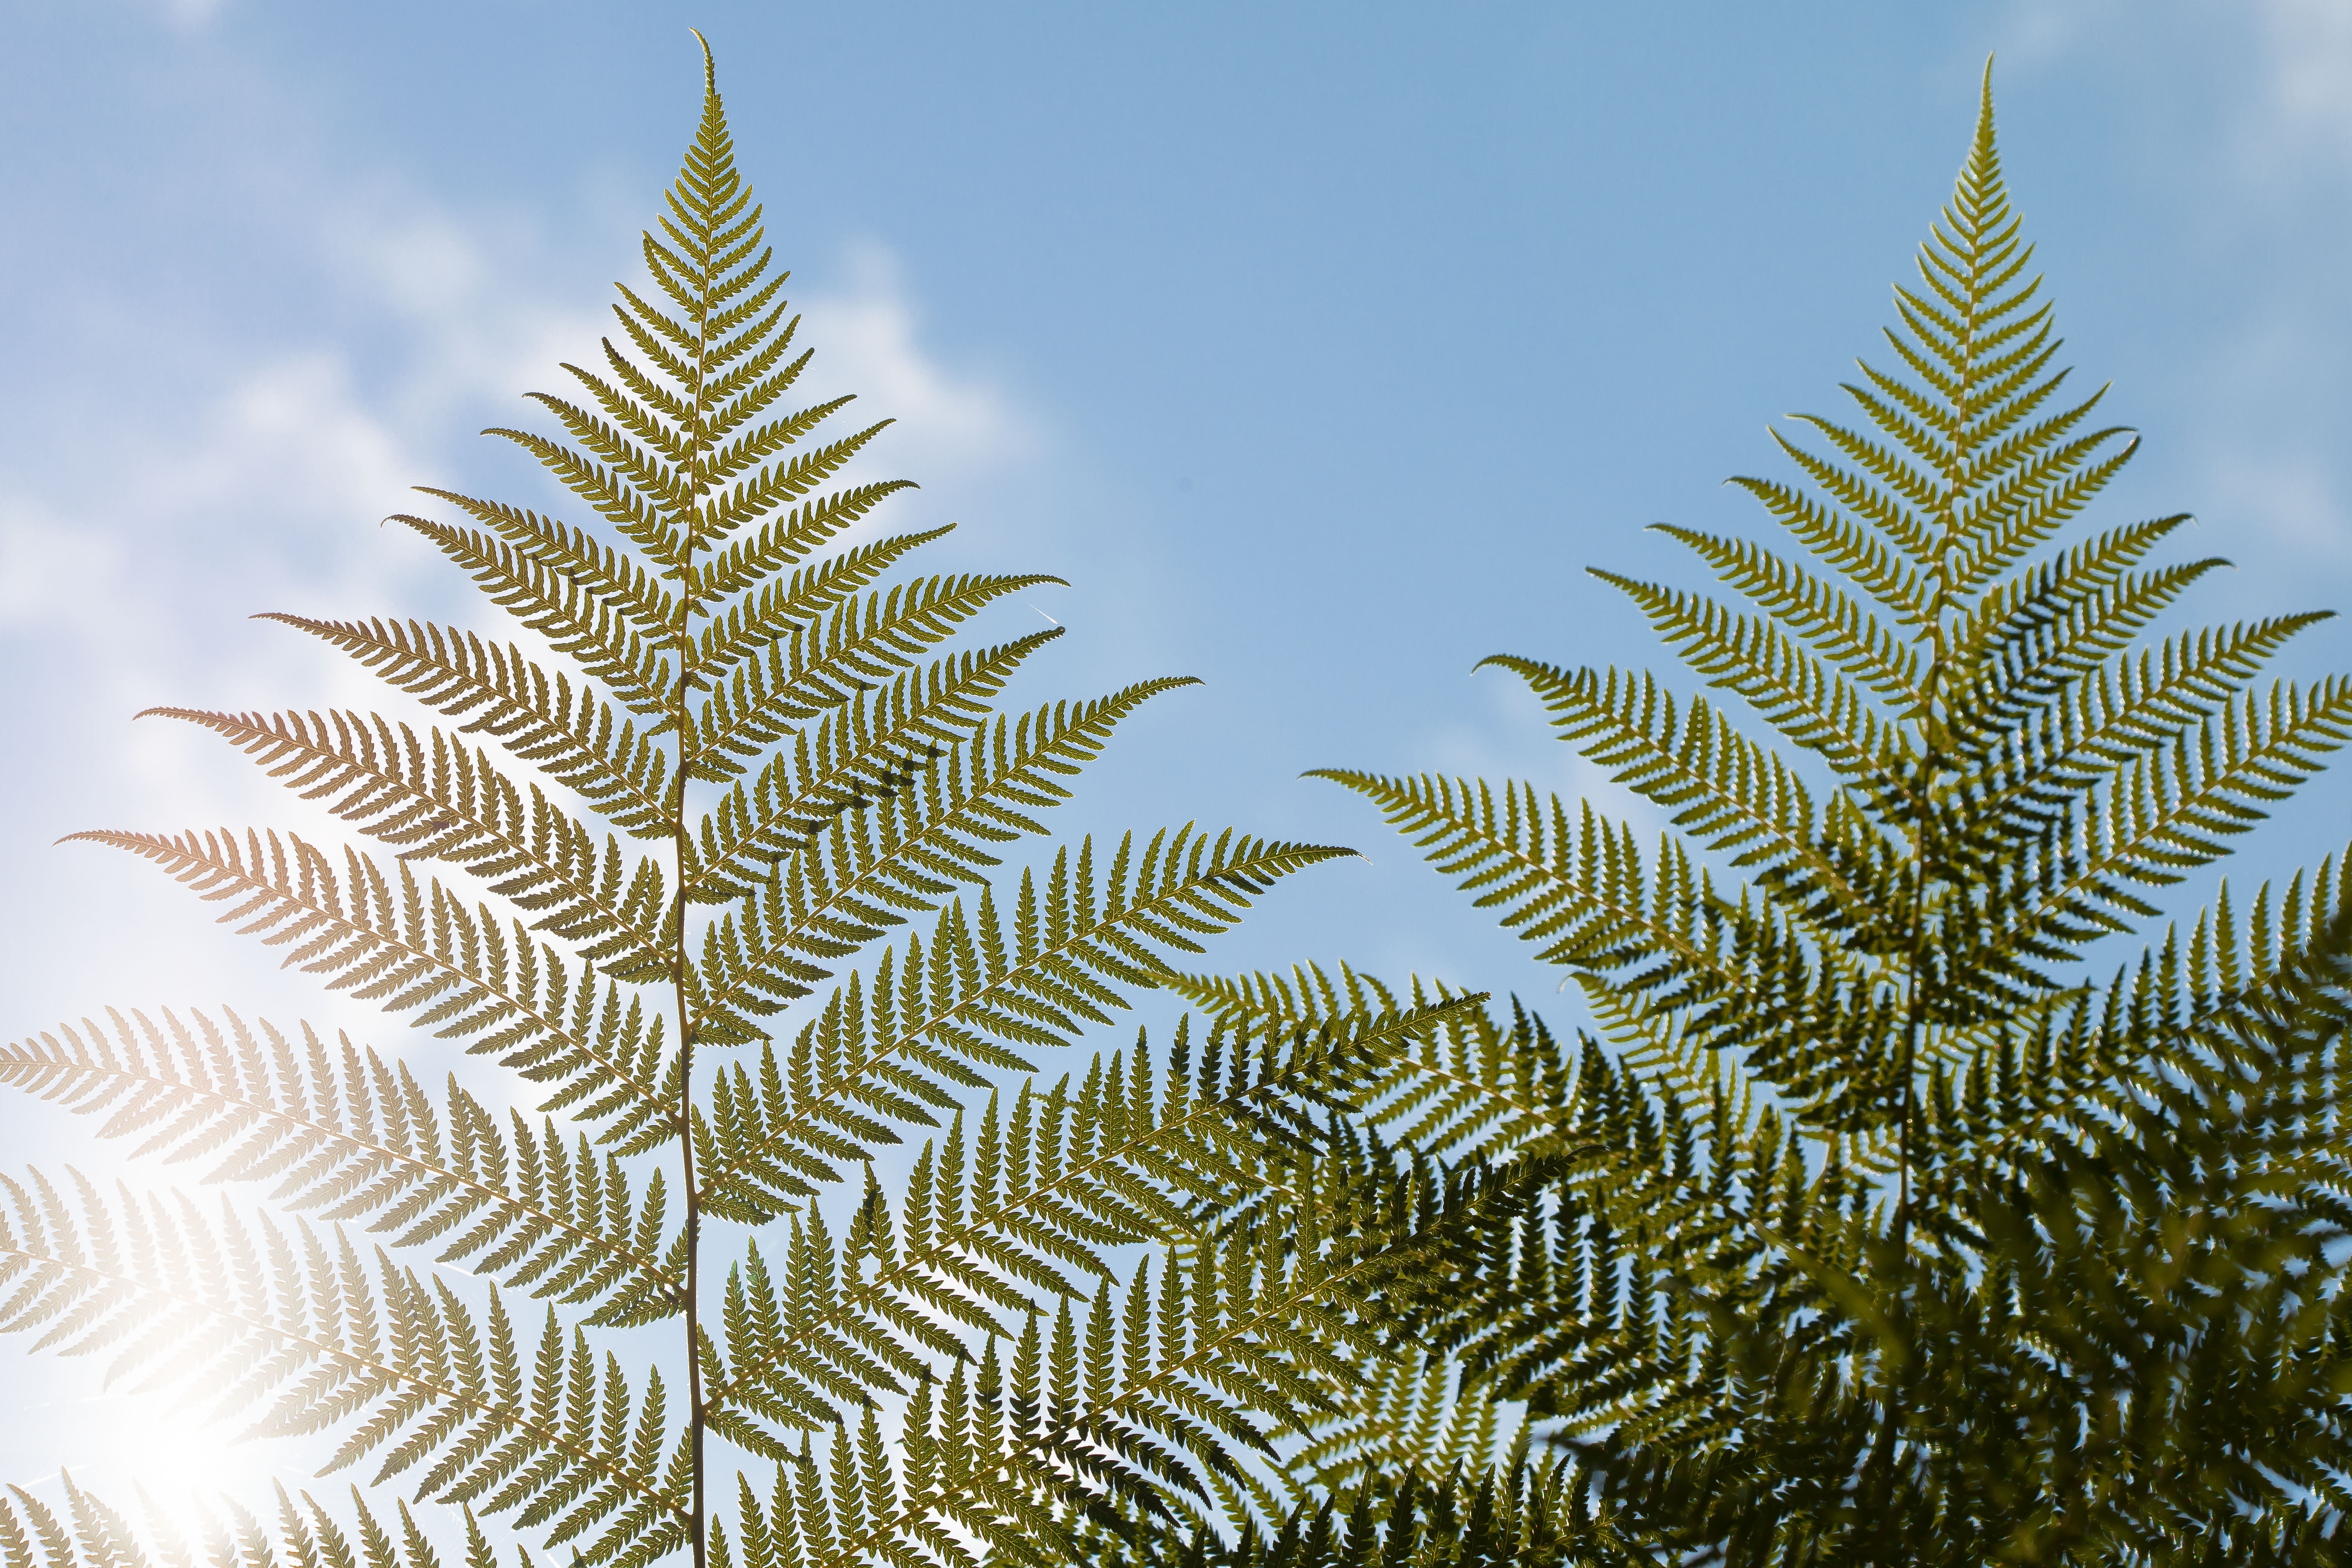
tree, nature, branch, plant, leaf, flower, botany, garden, fir, flora, christmas tree, spruce, huge, filigree, back light, tree fern, woody plant, land plant, arecales, of giant